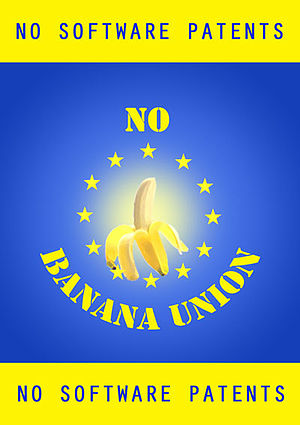
Foundation for a Free Information Infrastructure / Softwarepatenter
Plakat fra Foundation for a Free Information Infrastructure med protest mod planlagt EU-lovgivning om softwarepatenter
Foundation for a Free Information Infrastructure eller FFII, er en idealistisk forening med hovedsæde i München, Tyskland.